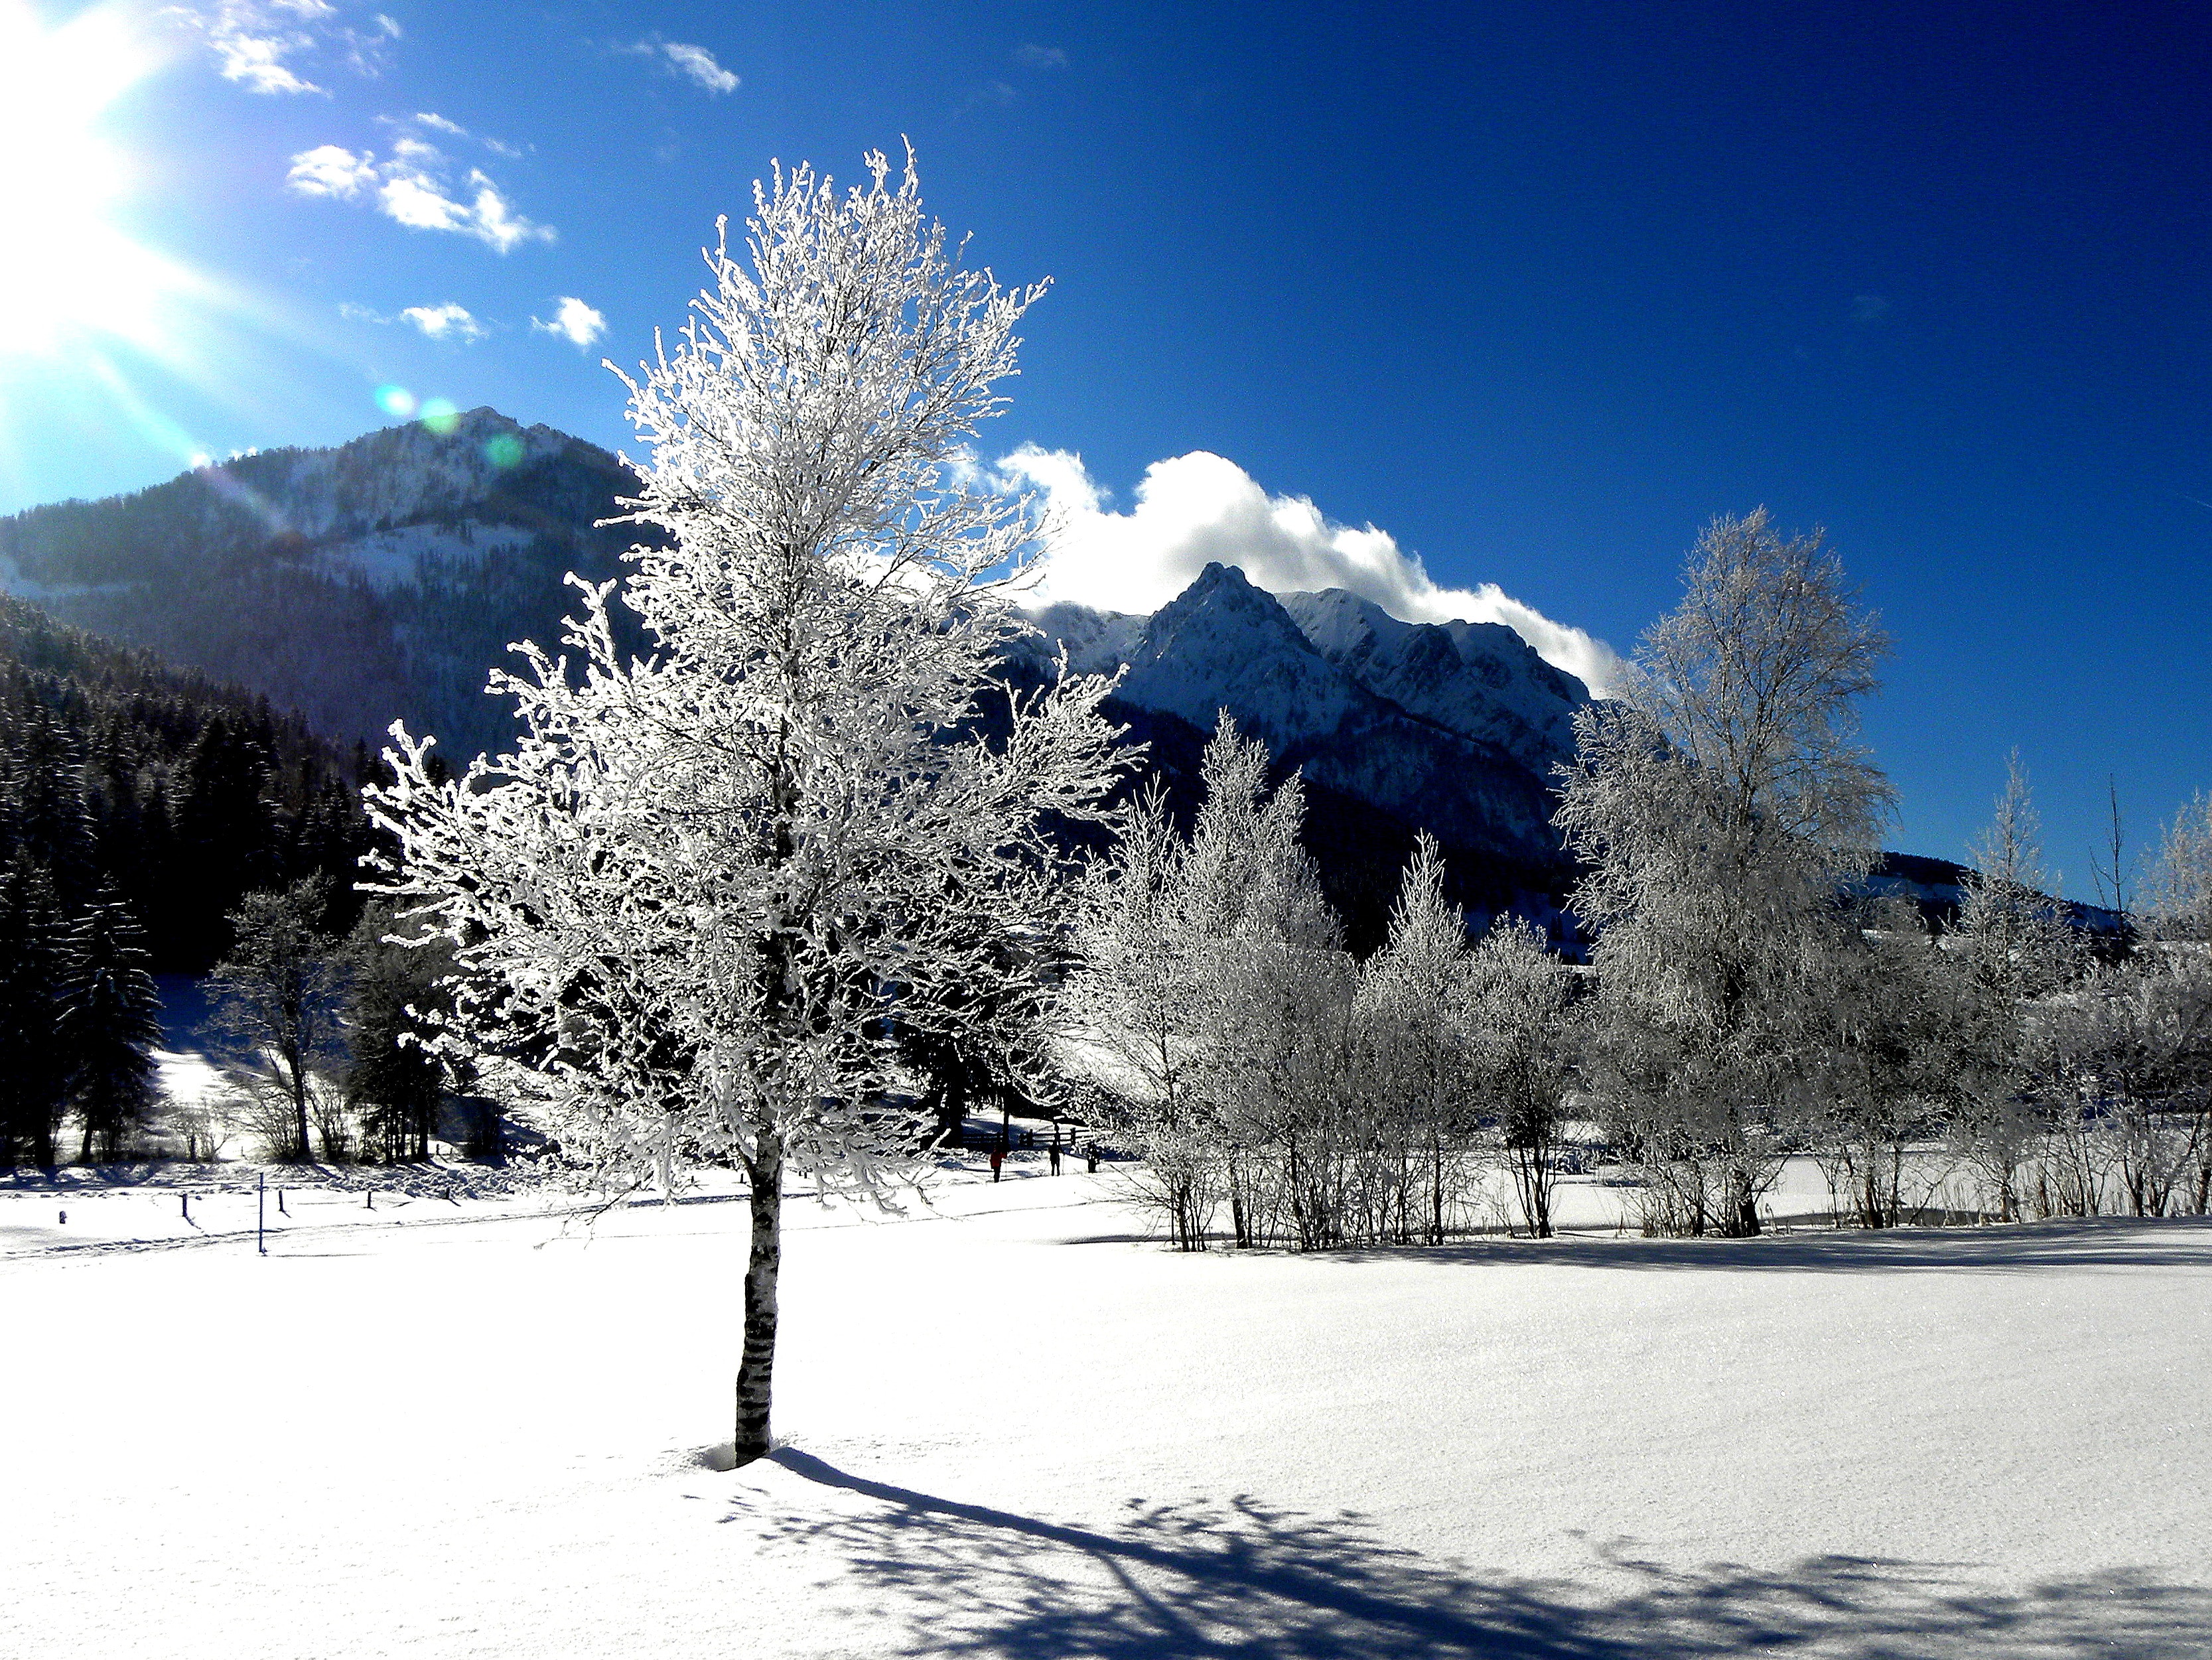
snow, winter, sky, tree, nature, natural landscape, cloud, freezing, mountain, daytime, alps, frost, wilderness, mountain range, woody plant, sunlight, plant, atmosphere, landscape, branch, fir, pine family, meteorological phenomenon, conifer, forest, pine, ice, mount scenery, larch, massif